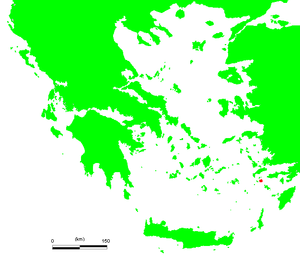
Nissiros
Nissiros' placering
Nissiros er en lille græsk vulkanø mellem Tilos og Kos i Dodekaneserne tæt på Tyrkiet.